Irena and Mieczysław Mazaraki Museum

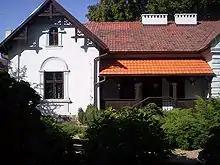
Urbańczyk House

The museum manages another site known as "Urbańczyk's House" ("Dom Urbańczyka"), at Aleja Henryka 16. The house was built in the 19th century by Franciszek Urbańczyk, the father of Tadeusz Urbańczyk, a local secondary-school master. In 1985 the house and garden were converted into a museum, with a library and archive. The architecture is in the provincial style of the region and is registered on the heritage list. The venue is used for exhibitions, lectures and concerts.